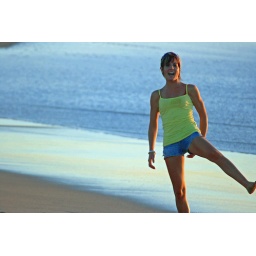
A couple on the beach in Mandurah in Western Australia just swimming and playing with their dog.